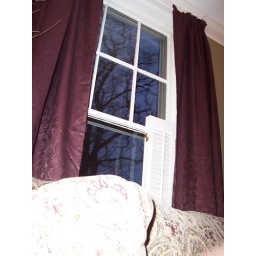
I love lying on the sofa and wathcing the color of the sky change in the late afternoon